Marc Edwards (drummer)

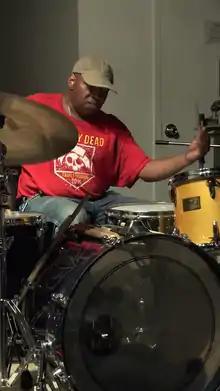

Marc Edwards (born July 23, 1949) is a free jazz drummer who has played and recorded with artists such as Cecil Taylor, Charles Gayle, and David S. Ware. His influences include Charlie Parker and Buddy Rich. He is currently playing with a project with Weasel Walter, and with his own group, Marc Edwards Slipstream Time Travel, an afrofuturistic free jazz ensemble. Many of his solo works have a science fiction theme. He also plays in the band Cellular Chaos, his first foray into rock drumming.